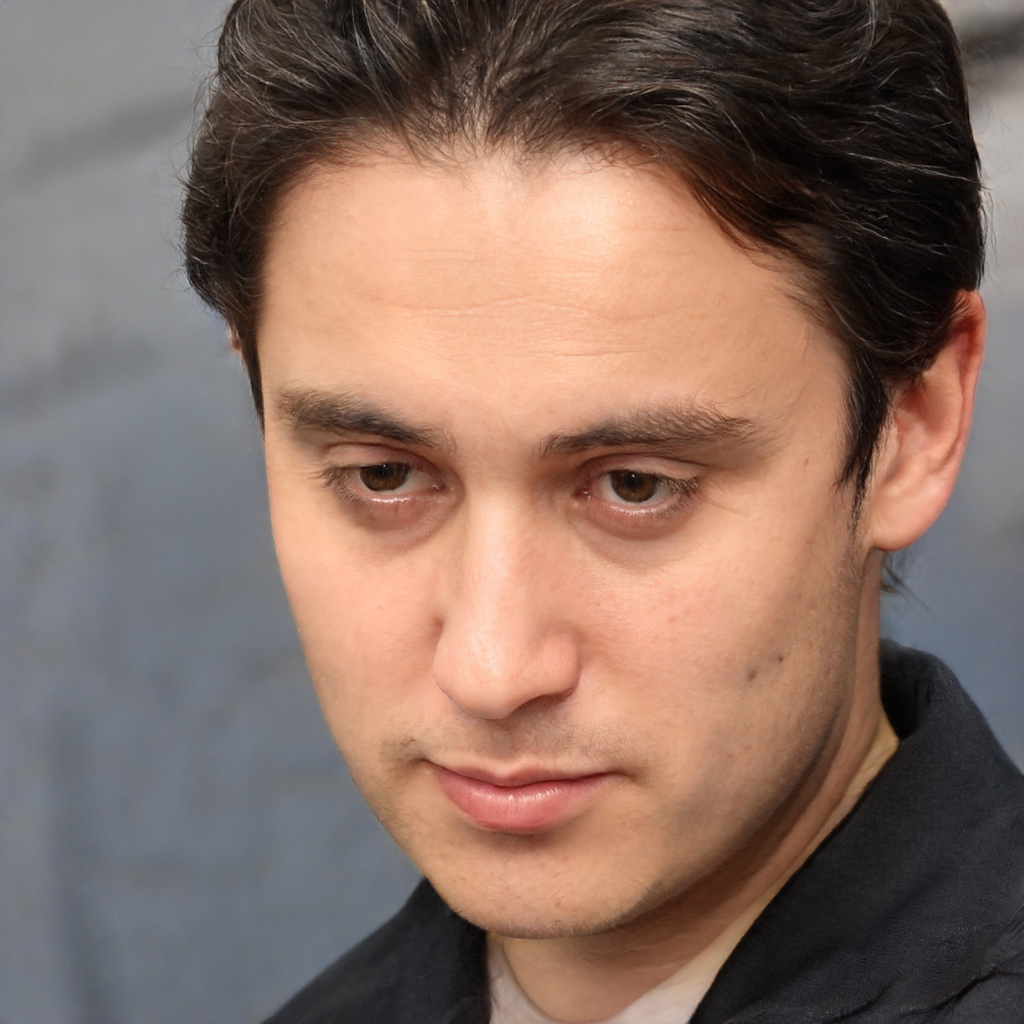
Gender: Male